J. W. Warner House

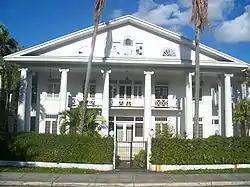

The J. W. Warner House is a historic home in Miami, Florida. It is located at 111 Southwest 5th Avenue. On June 1, 1983, it was added to the U.S. National Register of Historic Places.